Talbert W. Swan II

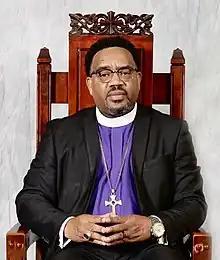

Talbert Wesley Swan II (born April 24, 1965) is an American religious leader. He is a prelate in the Church of God in Christ serving as the bishop of the Vermont Ecclesiastical Jurisdiction in the United States. Swan is the fifth leader of the Jurisdiction and oversees COGIC congregations in Vermont, Massachusetts, New Hampshire, Connecticut, and New York. Swan serves the Church of God in Christ as Assistant General Secretary and Director of Social Justice Ministry. Swan is also the National Chaplain of Iota Phi Theta fraternity and the host of a radio talk show, "The Spoken Word".